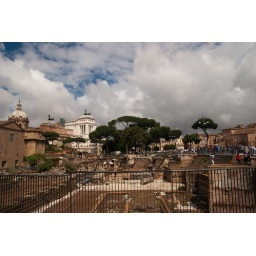
Ruins near the Roman forum, with the massive white monument to Vittorio Emanuele II in the background